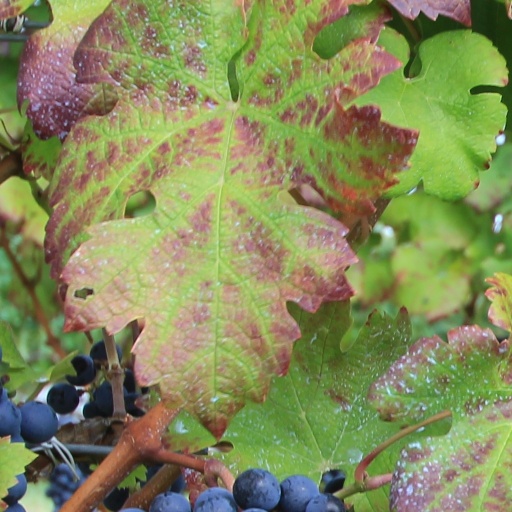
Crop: grape